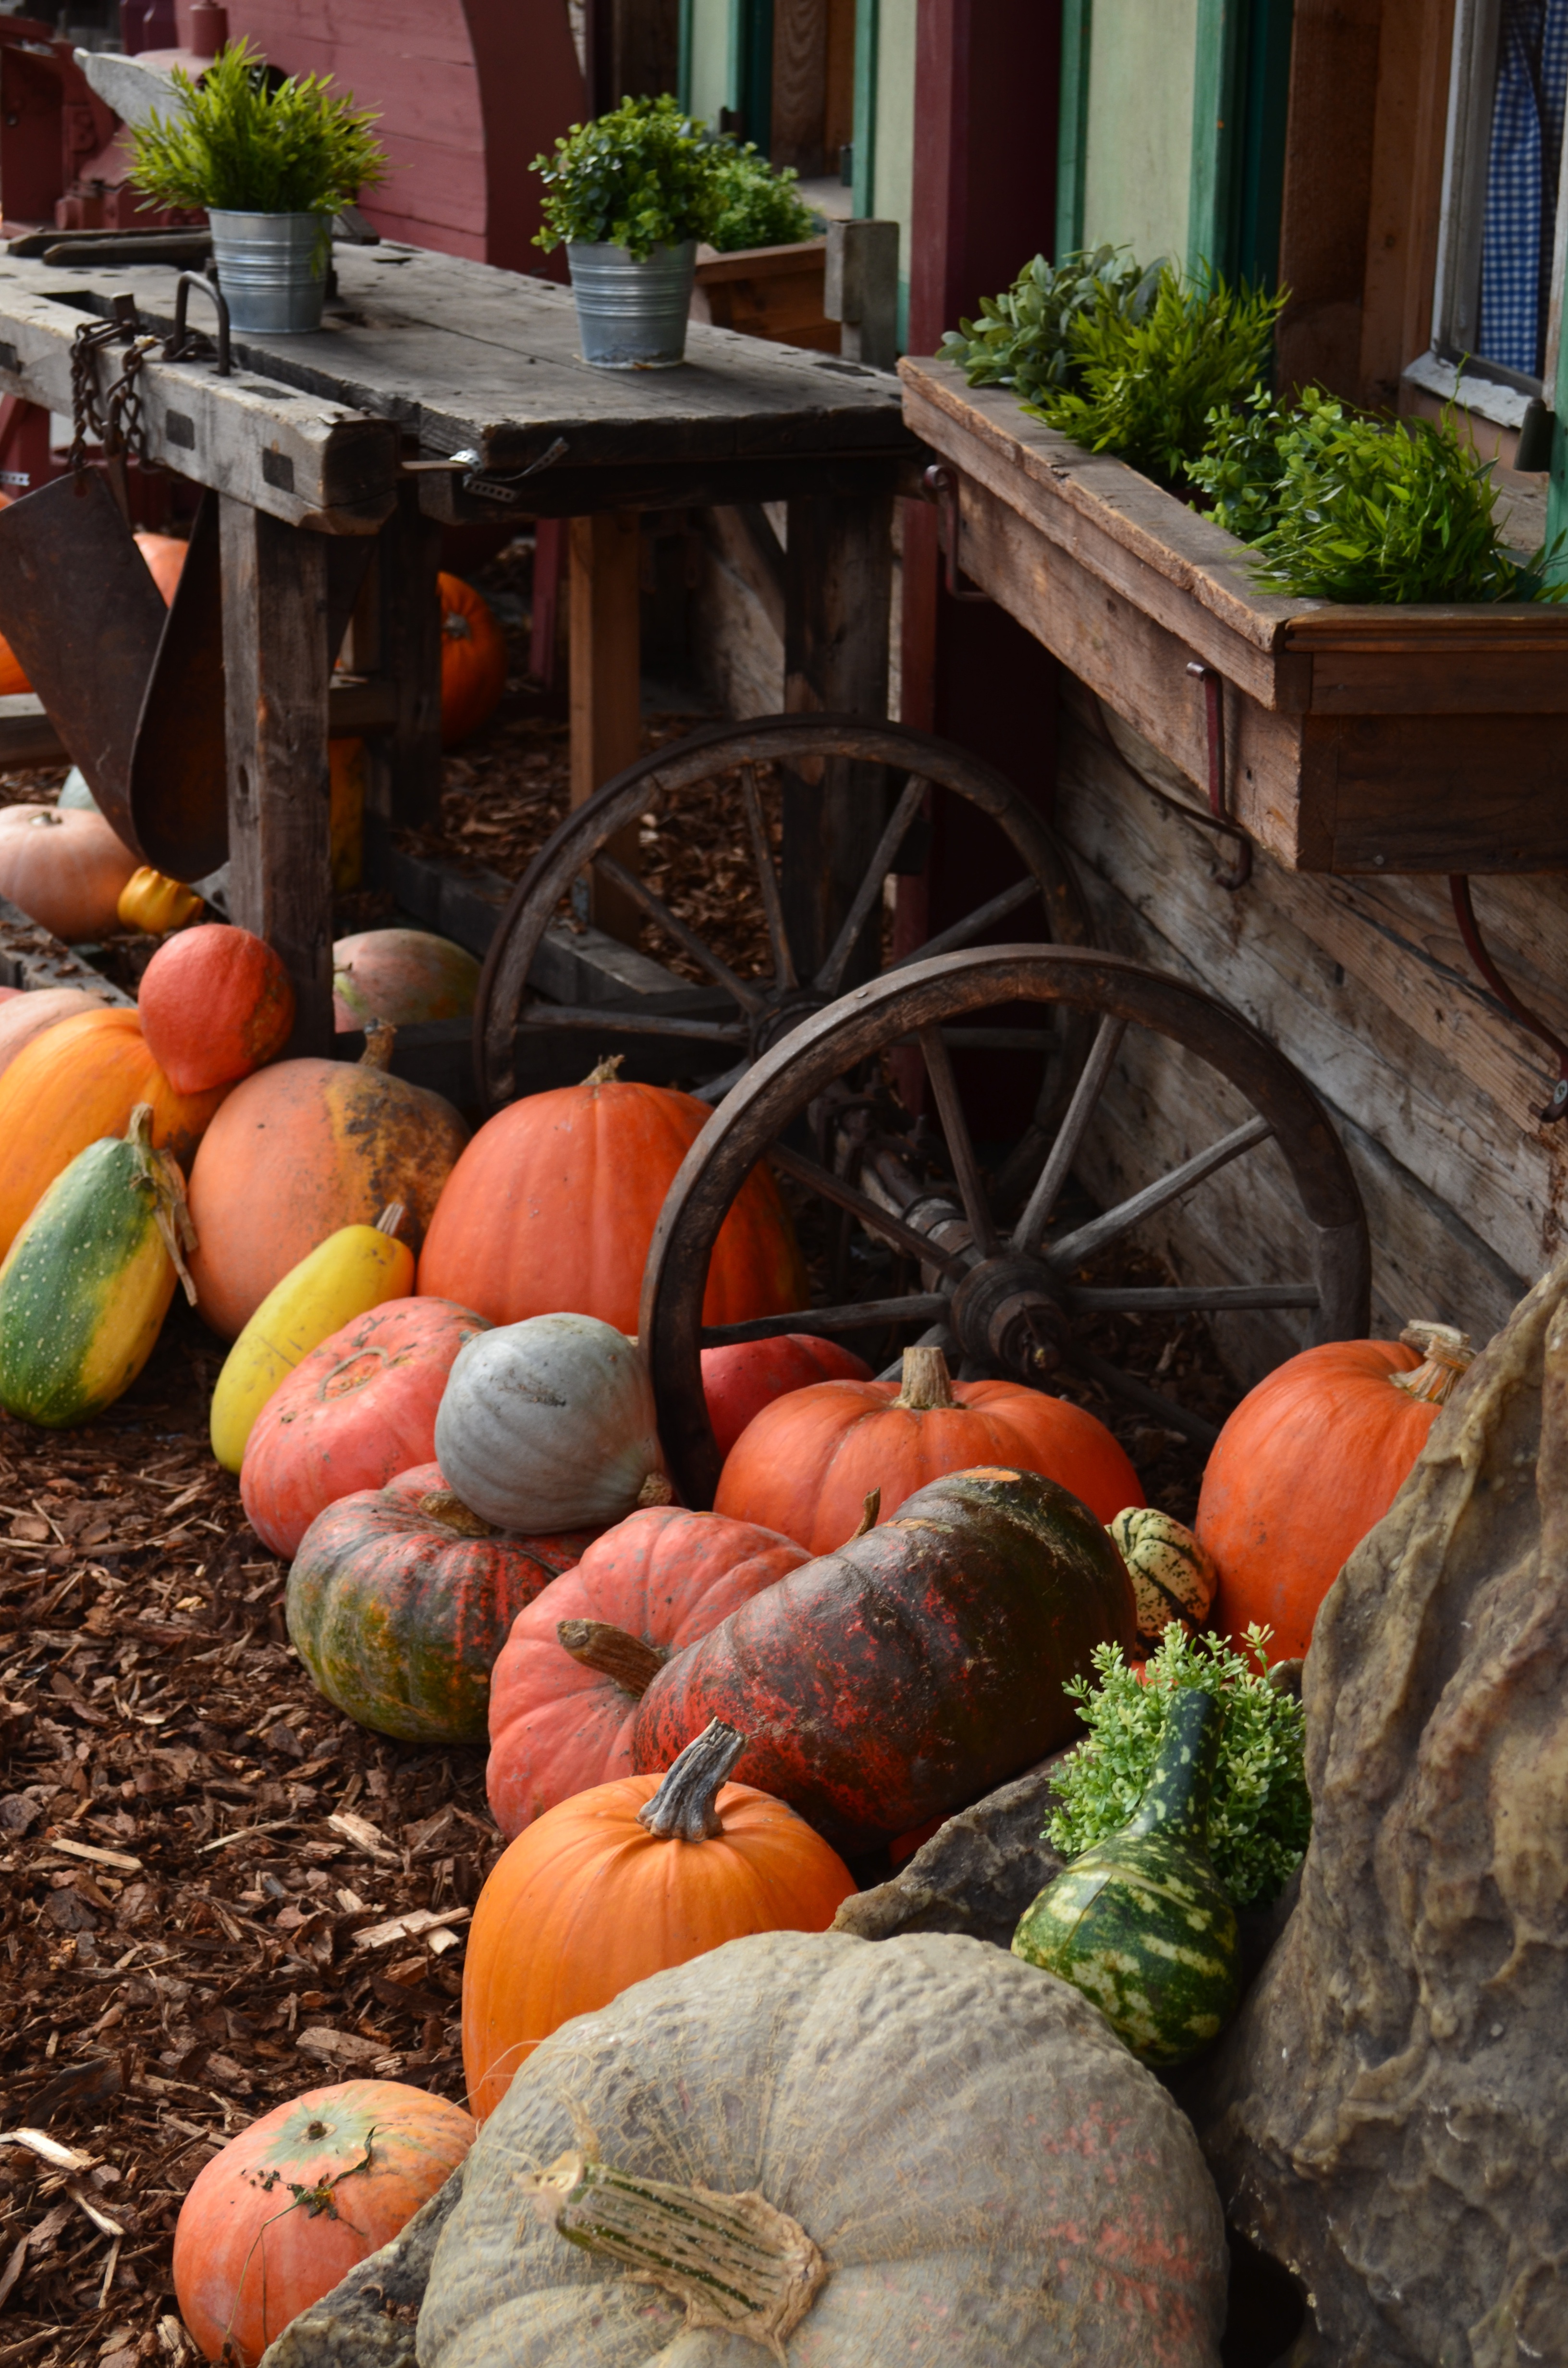
home, decoration, orange, food, produce, vegetable, autumn, pumpkin, garden, season, gourd, thanksgiving, vegetables, farmhouse, seasonal, carving, october, pumpkins